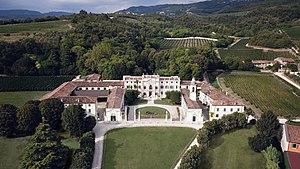
La Villa Mosconi Bertani est une cave et villa vénitienne néoclassique datant du XVIII siècle et connue pour sa longue histoire de production de l’Amarone Classico Della Valpolicella. Le domaine a été construit dans le prolongement d’un bâtiment du XVI siècle et se compose d’une résidence d’été, d’une très grande cave, d’un vaste brolo de vingt-deux hectares. La Villa Mosconi Bertani est aussi connue pour avoir été un important centre du Romantisme grâce au poète et écrivain italien Ippolito Pindemonte mais aussi le berceau du vin Amarone. Le domaine se situe dans la province de Vérone en Italie, dans la commune de Negrar de Valpolicella dans le hameau de Novare, en Valpolicella. À l’origine, la Villa était le site de production de l’Amarone de la Cav. G. B. Bertani et depuis 2012, elle est le site de production des vins de réserve de la Tenuta Santa Maria de la famille de Gaetano Bertani. La villa, le parc, la cave et ses vignobles sont ouverts au public tous les jours pour des visites guidées et des événements culturels et privés.